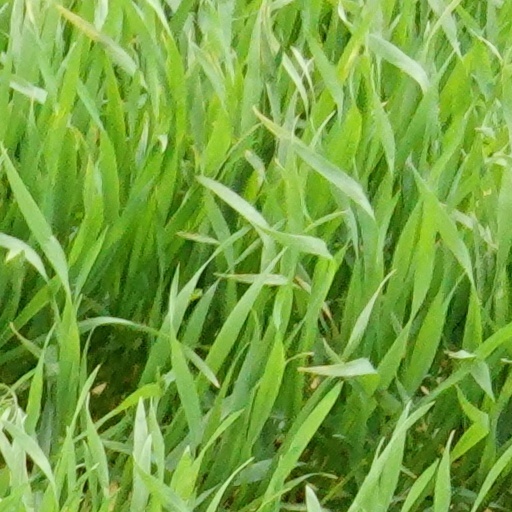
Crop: wheat